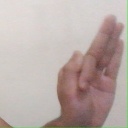
अक्षर: फ